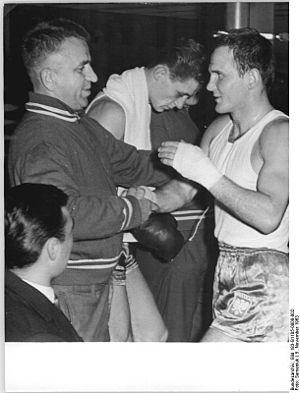
Boksning under sommer-OL 1968 / Letweltervægt (63,5 kg)
Jerzy Kulej (t.h.) vandt igen guldmedalje ved OL i letweltervægt
Boksning under Sommer-OL 1968 i Mexico City blev afviklet fra den 13. til den 26. oktober 1968 på Arena Mexico.